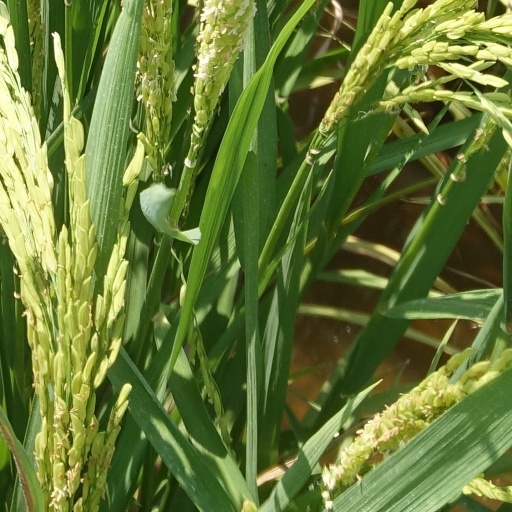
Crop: rice